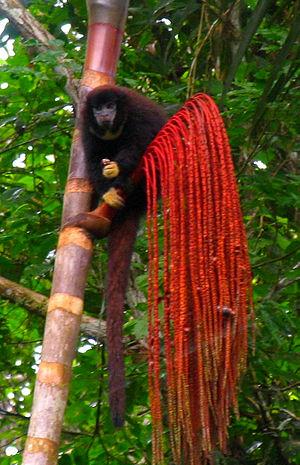
Cheracebus est un genre de Primates de la famille des Pitheciidae. Ce sont des petits singes du Nouveau Monde.